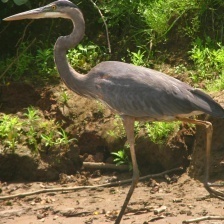
Species: JABIRU
Scientific name: JABIRU MYCTERIA
ImageNet parent category: white_stork